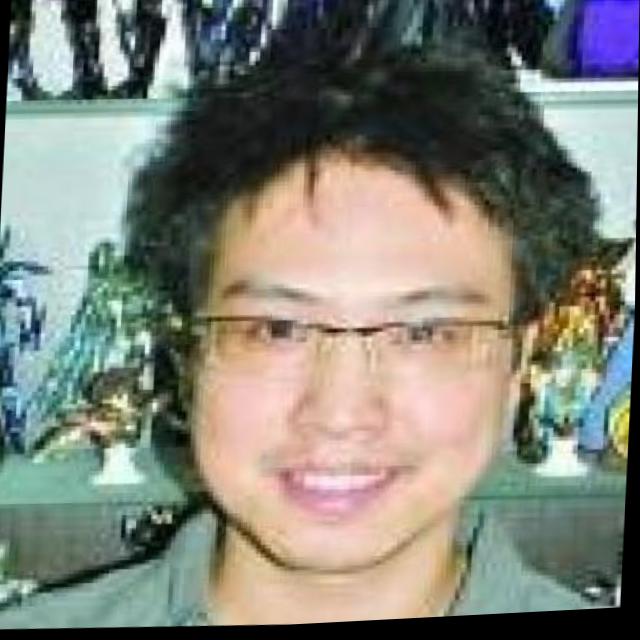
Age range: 21-44